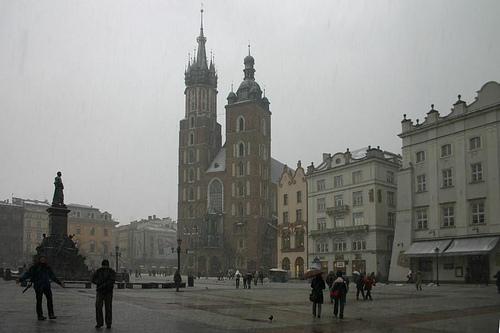
Weather: rain or strom